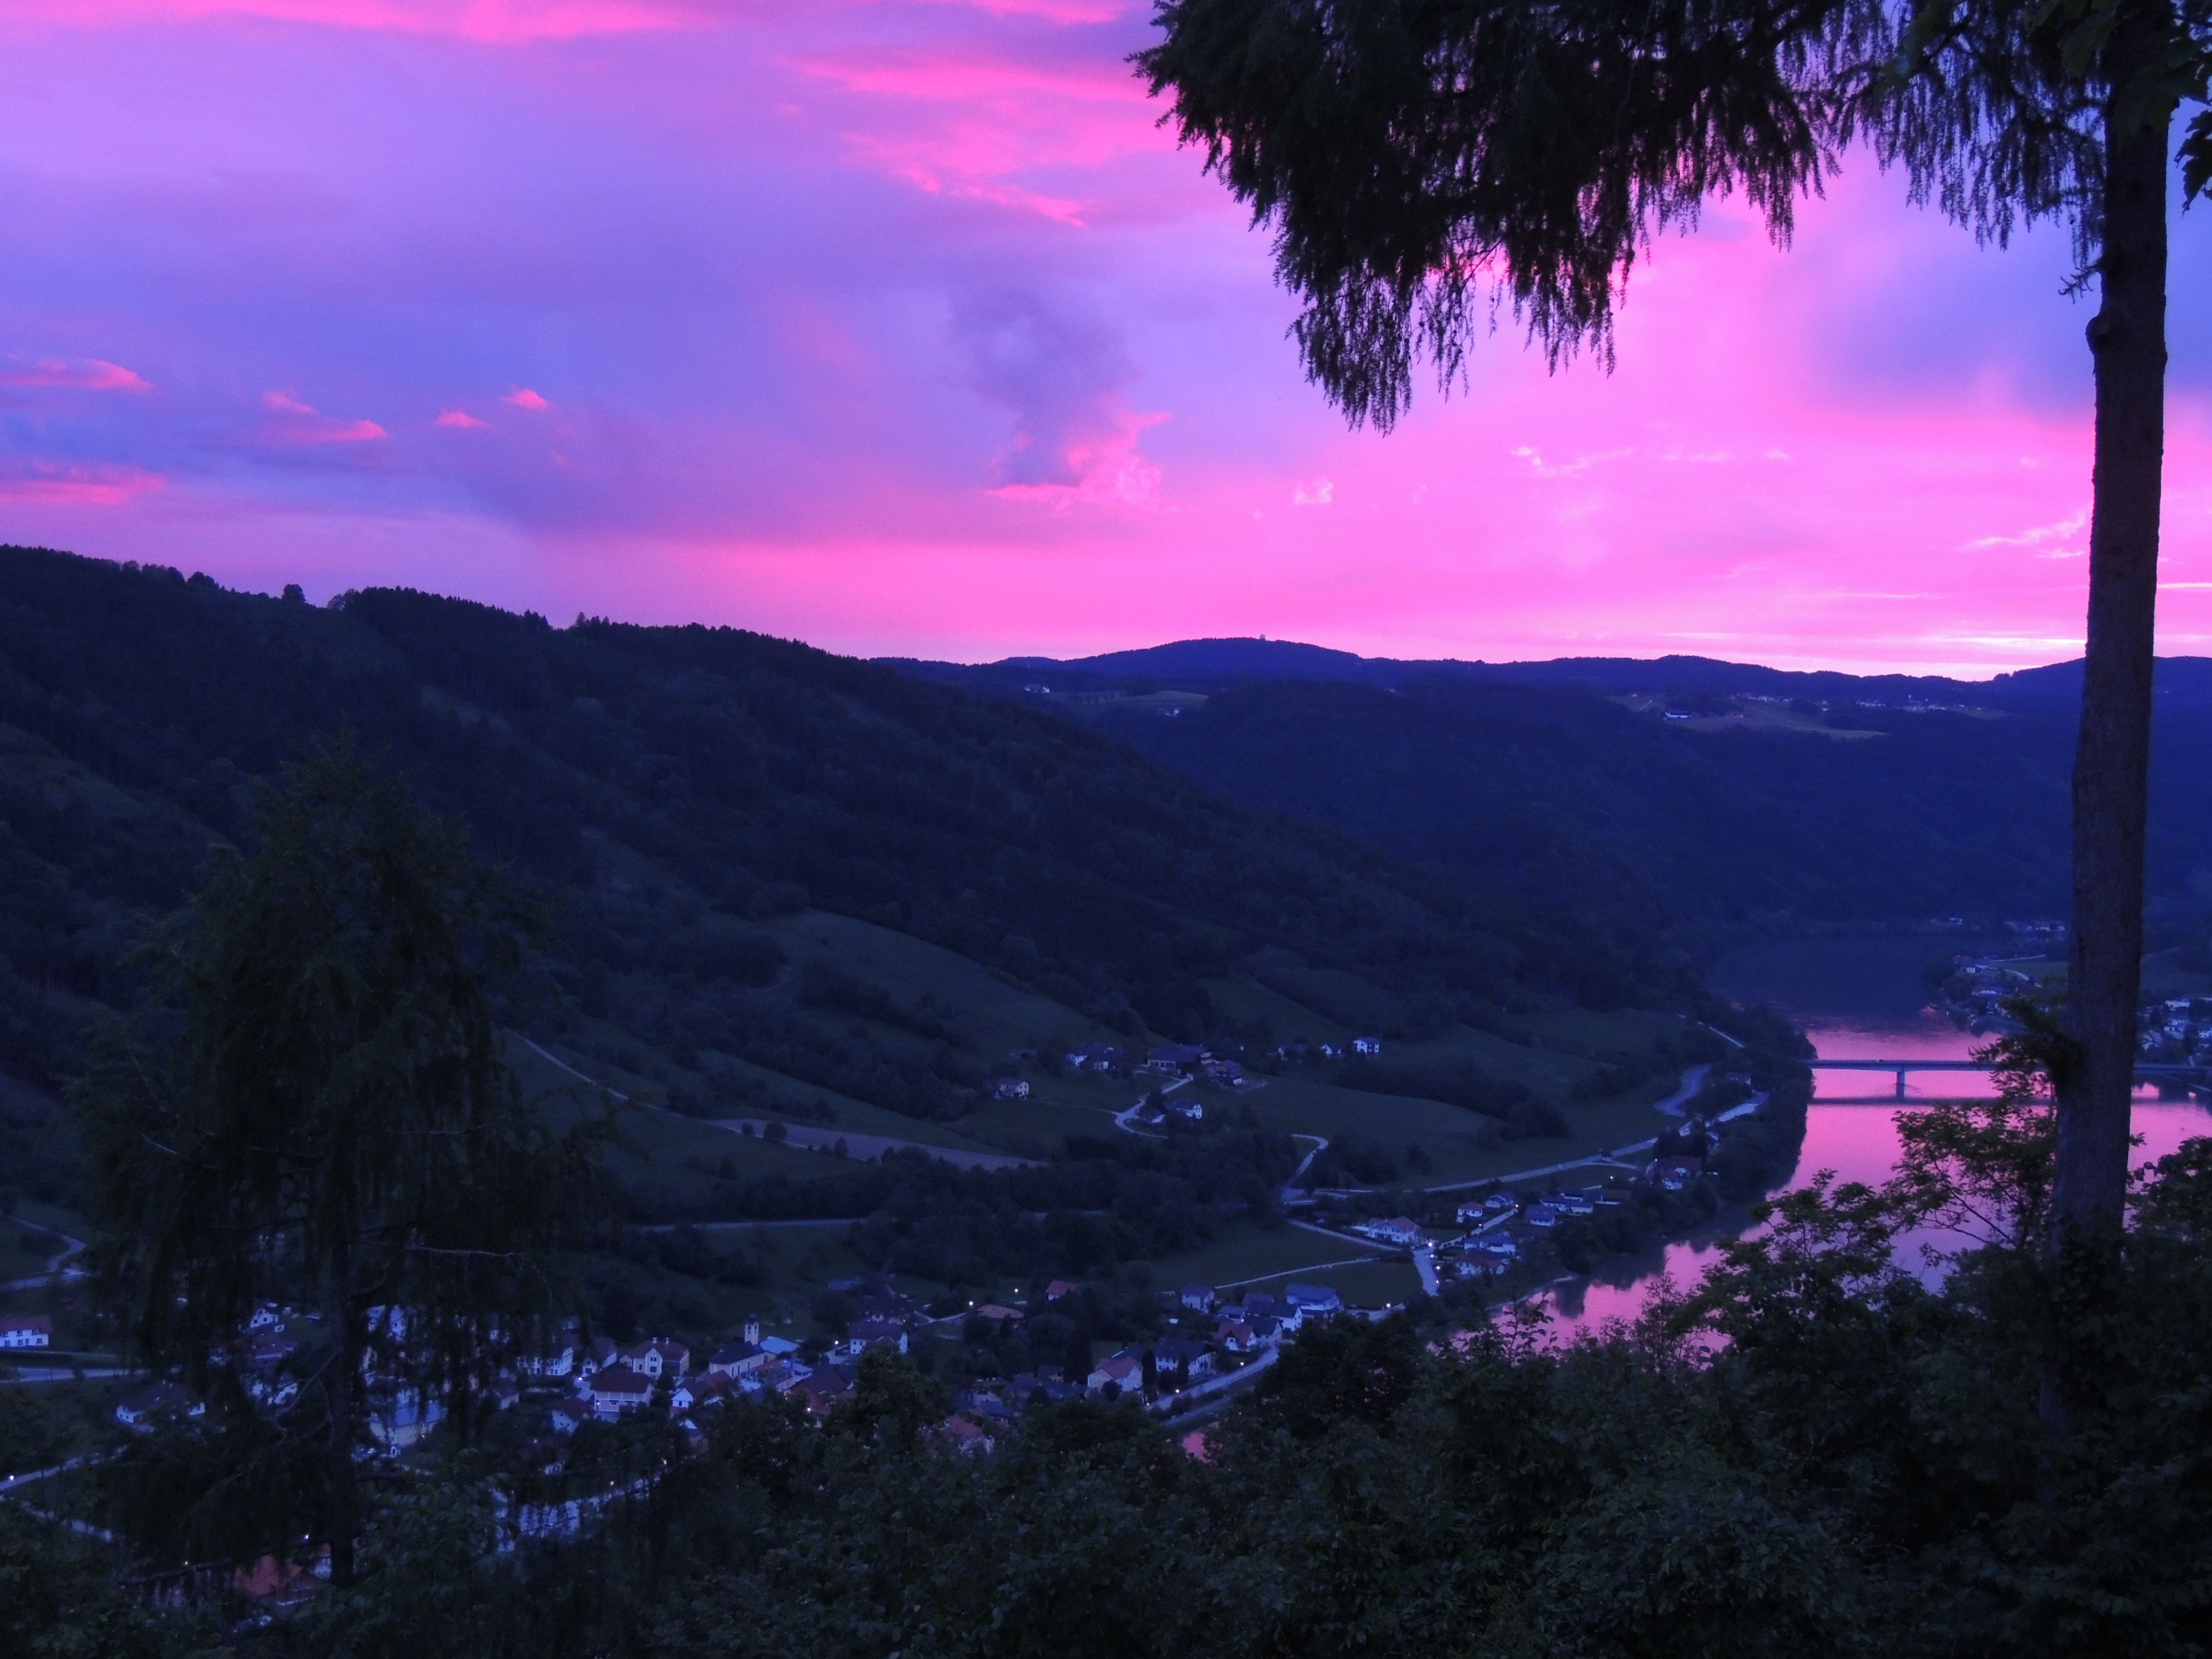
mountain, cloud, sky, sunrise, sunset, night, morning, hill, flower, dawn, river, mountain range, dusk, evening, danube, atmospheric phenomenon, mountainous landforms